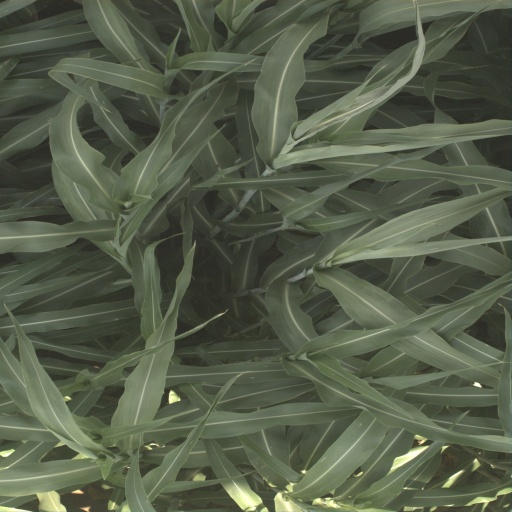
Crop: sorghum